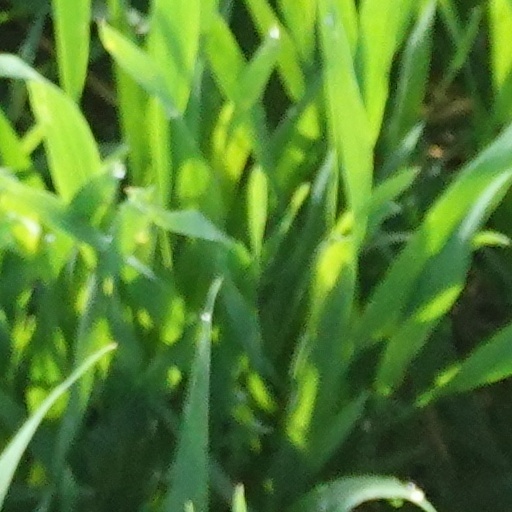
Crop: wheat